Emplastus

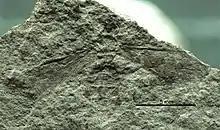
The "E. dubius" holoype

The "E. dubius" queen is separated from the other species due to the distinct structure of the forewing cells. The wings have a triangular RM cell, while other species have a rectangular RM cell. Also the RM cell has a peduncle, while the RM cell of other species do not. The head is just slightly rectangular, being a little longer than wide. Similarly, the mesosoma is nearly one-and-a-half times longer than its height. The gaster, however, is an oval shape in outline. Dlussky and Putyatina coined the species name from the Latin "dubius", meaning uncertain. The queen was originally identified by Heer as a specimen of "Formica globularus".